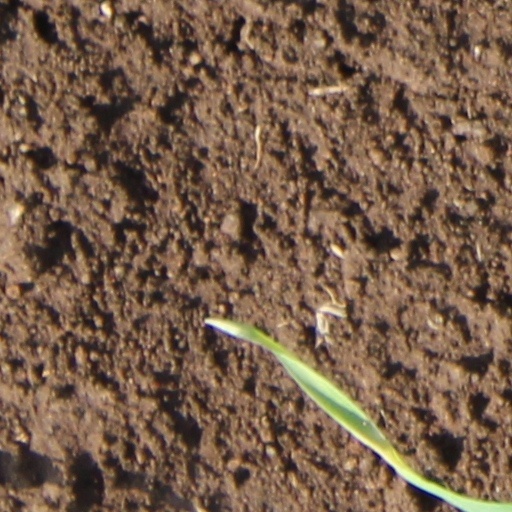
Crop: wheat